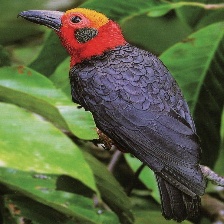
Species: BORNEAN BRISTLEHEAD
Scientific name: PITYRIASIS GYMNOCEPHALA